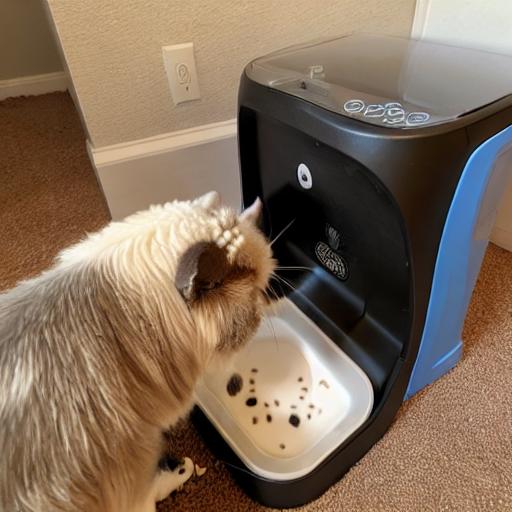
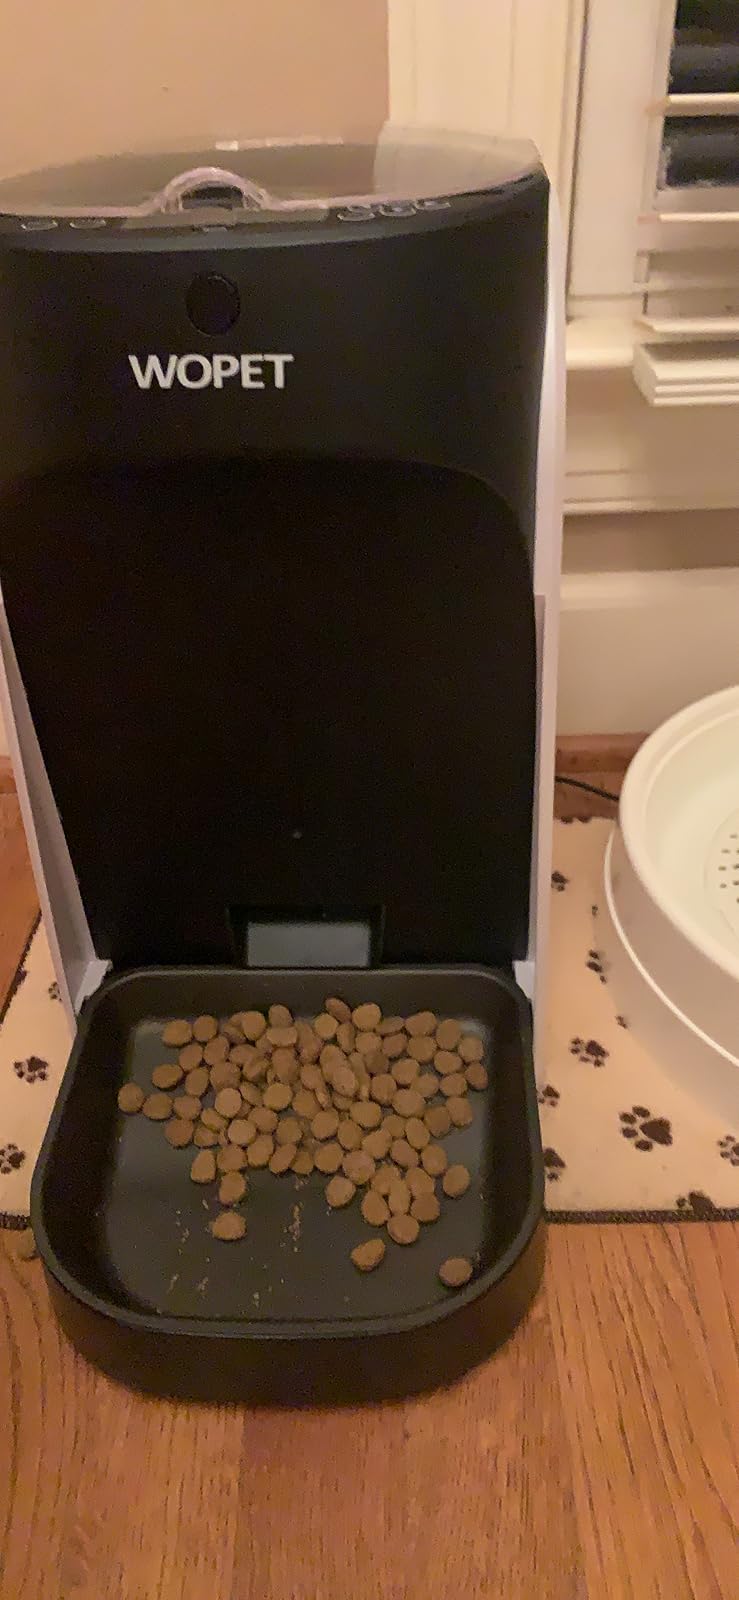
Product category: items_feeder
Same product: no